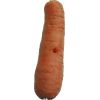
Label: carrot